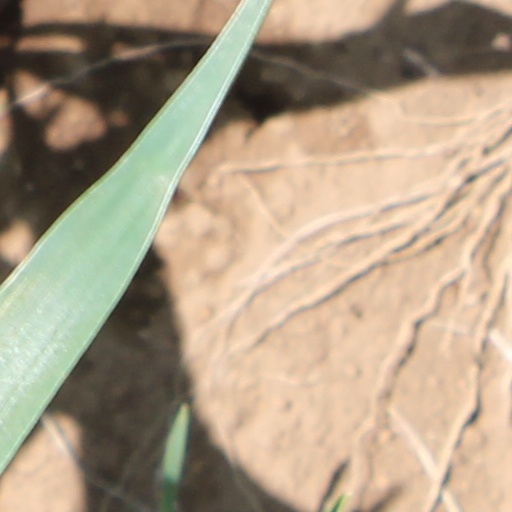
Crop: wheat